Submarines of the Imperial Japanese Navy

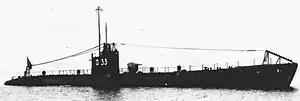
"Kaichū" VI Type submarine "Ro-33".

The VI submarines were double-hulled, medium-sized submarines. They were derived from the preceding "Kaichū V" Type and had improved performance. Constructed between 1933 and 1937, they served as prototypes for the major production "Kaichu" VII type constructed during World War II. They had a /40) deck gun and Type 95 (known to the Allies as the "Long Lance") torpedoes.